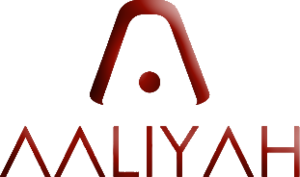
Aaliyah / Diskografi / Singler
Aaliyah Dana Haughton var en amerikansk R&B-sangerinde, danser og skuespiller.